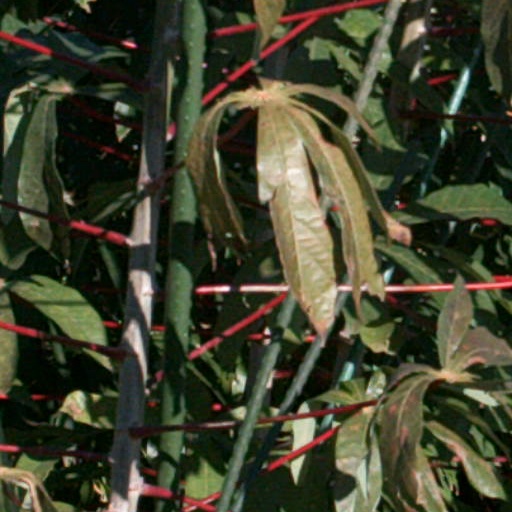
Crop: cassava